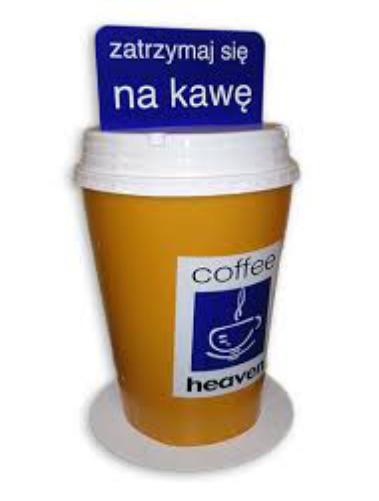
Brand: coffeeheaven
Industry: Food